Shart (1986 film)

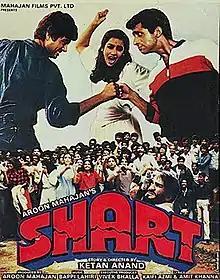

Shart is a 1986 Bollywood crime thriller directed by Ketan Anand. The film stars Naseeruddin Shah, Shabana Azmi, Kanwaljit Singh, Sarika and Tom Alter.